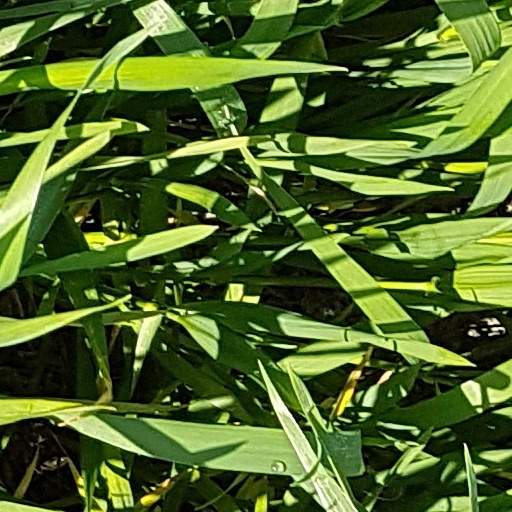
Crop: wheat